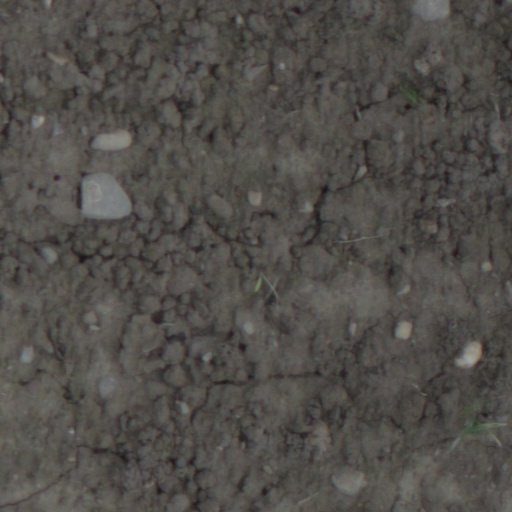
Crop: wheat